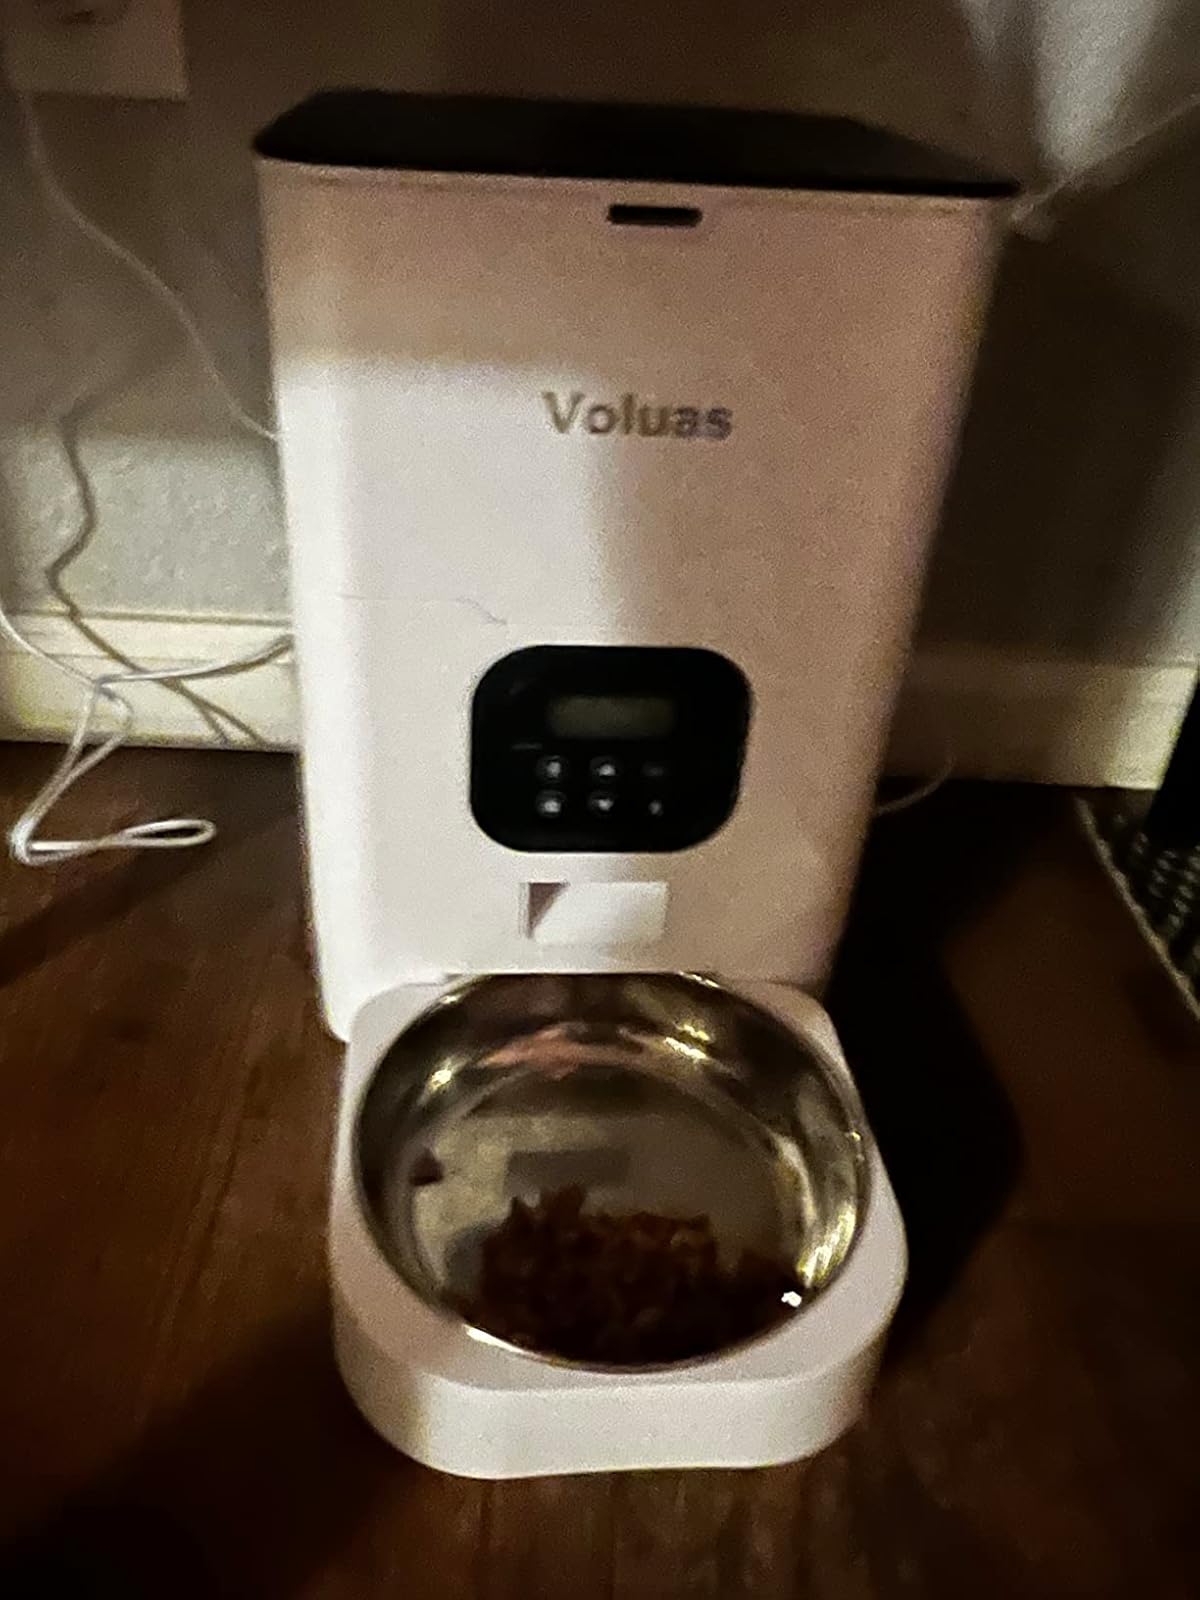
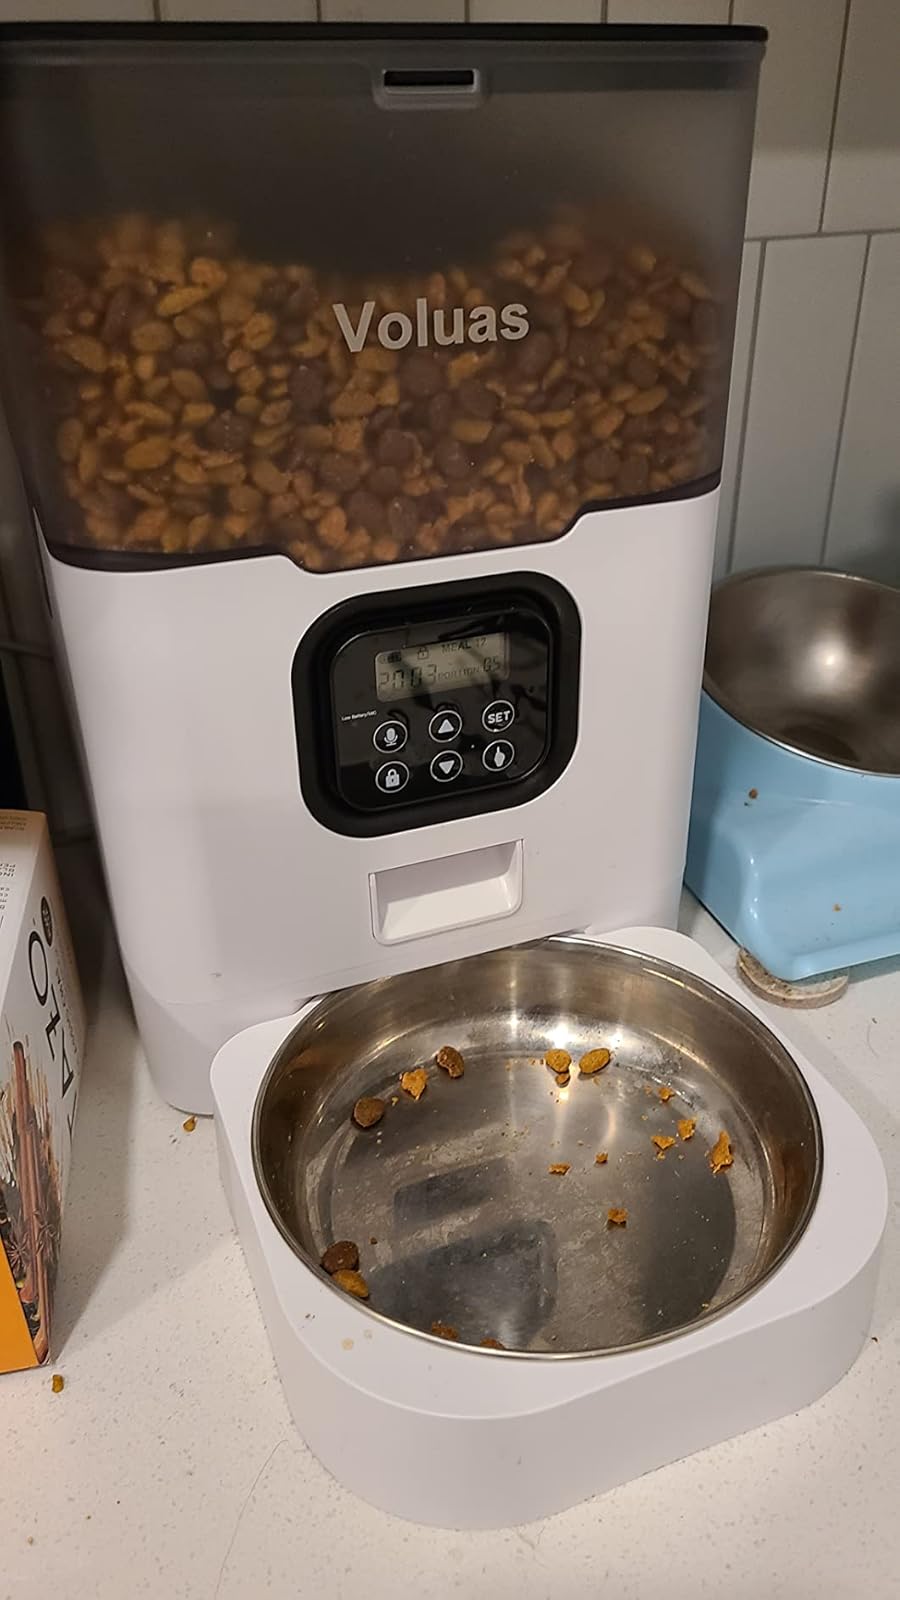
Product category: items_feeder
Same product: no